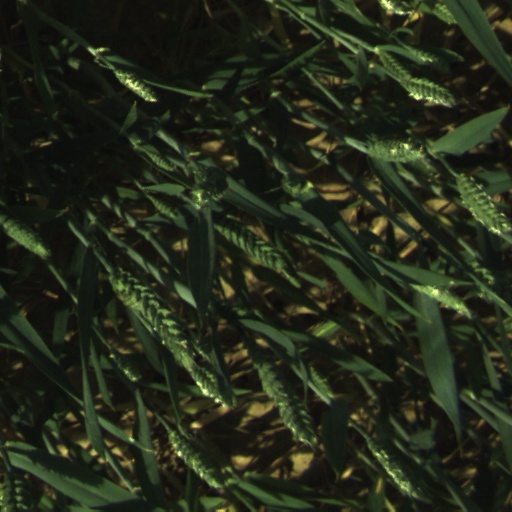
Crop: wheat